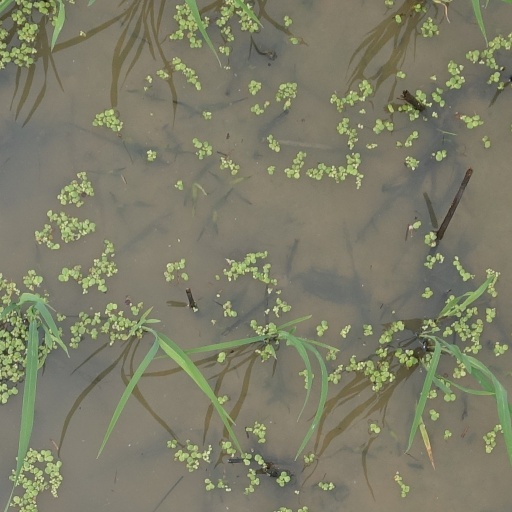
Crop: rice